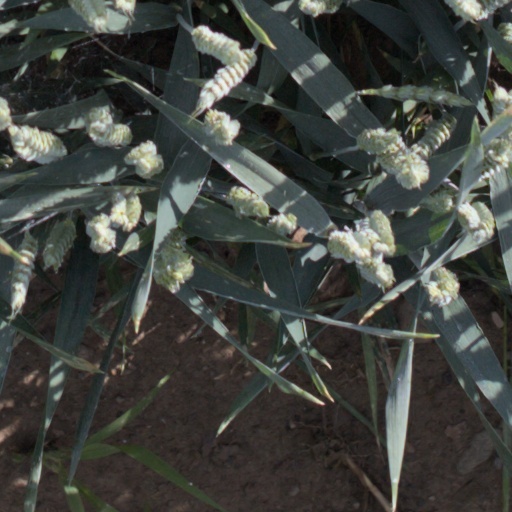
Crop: wheat